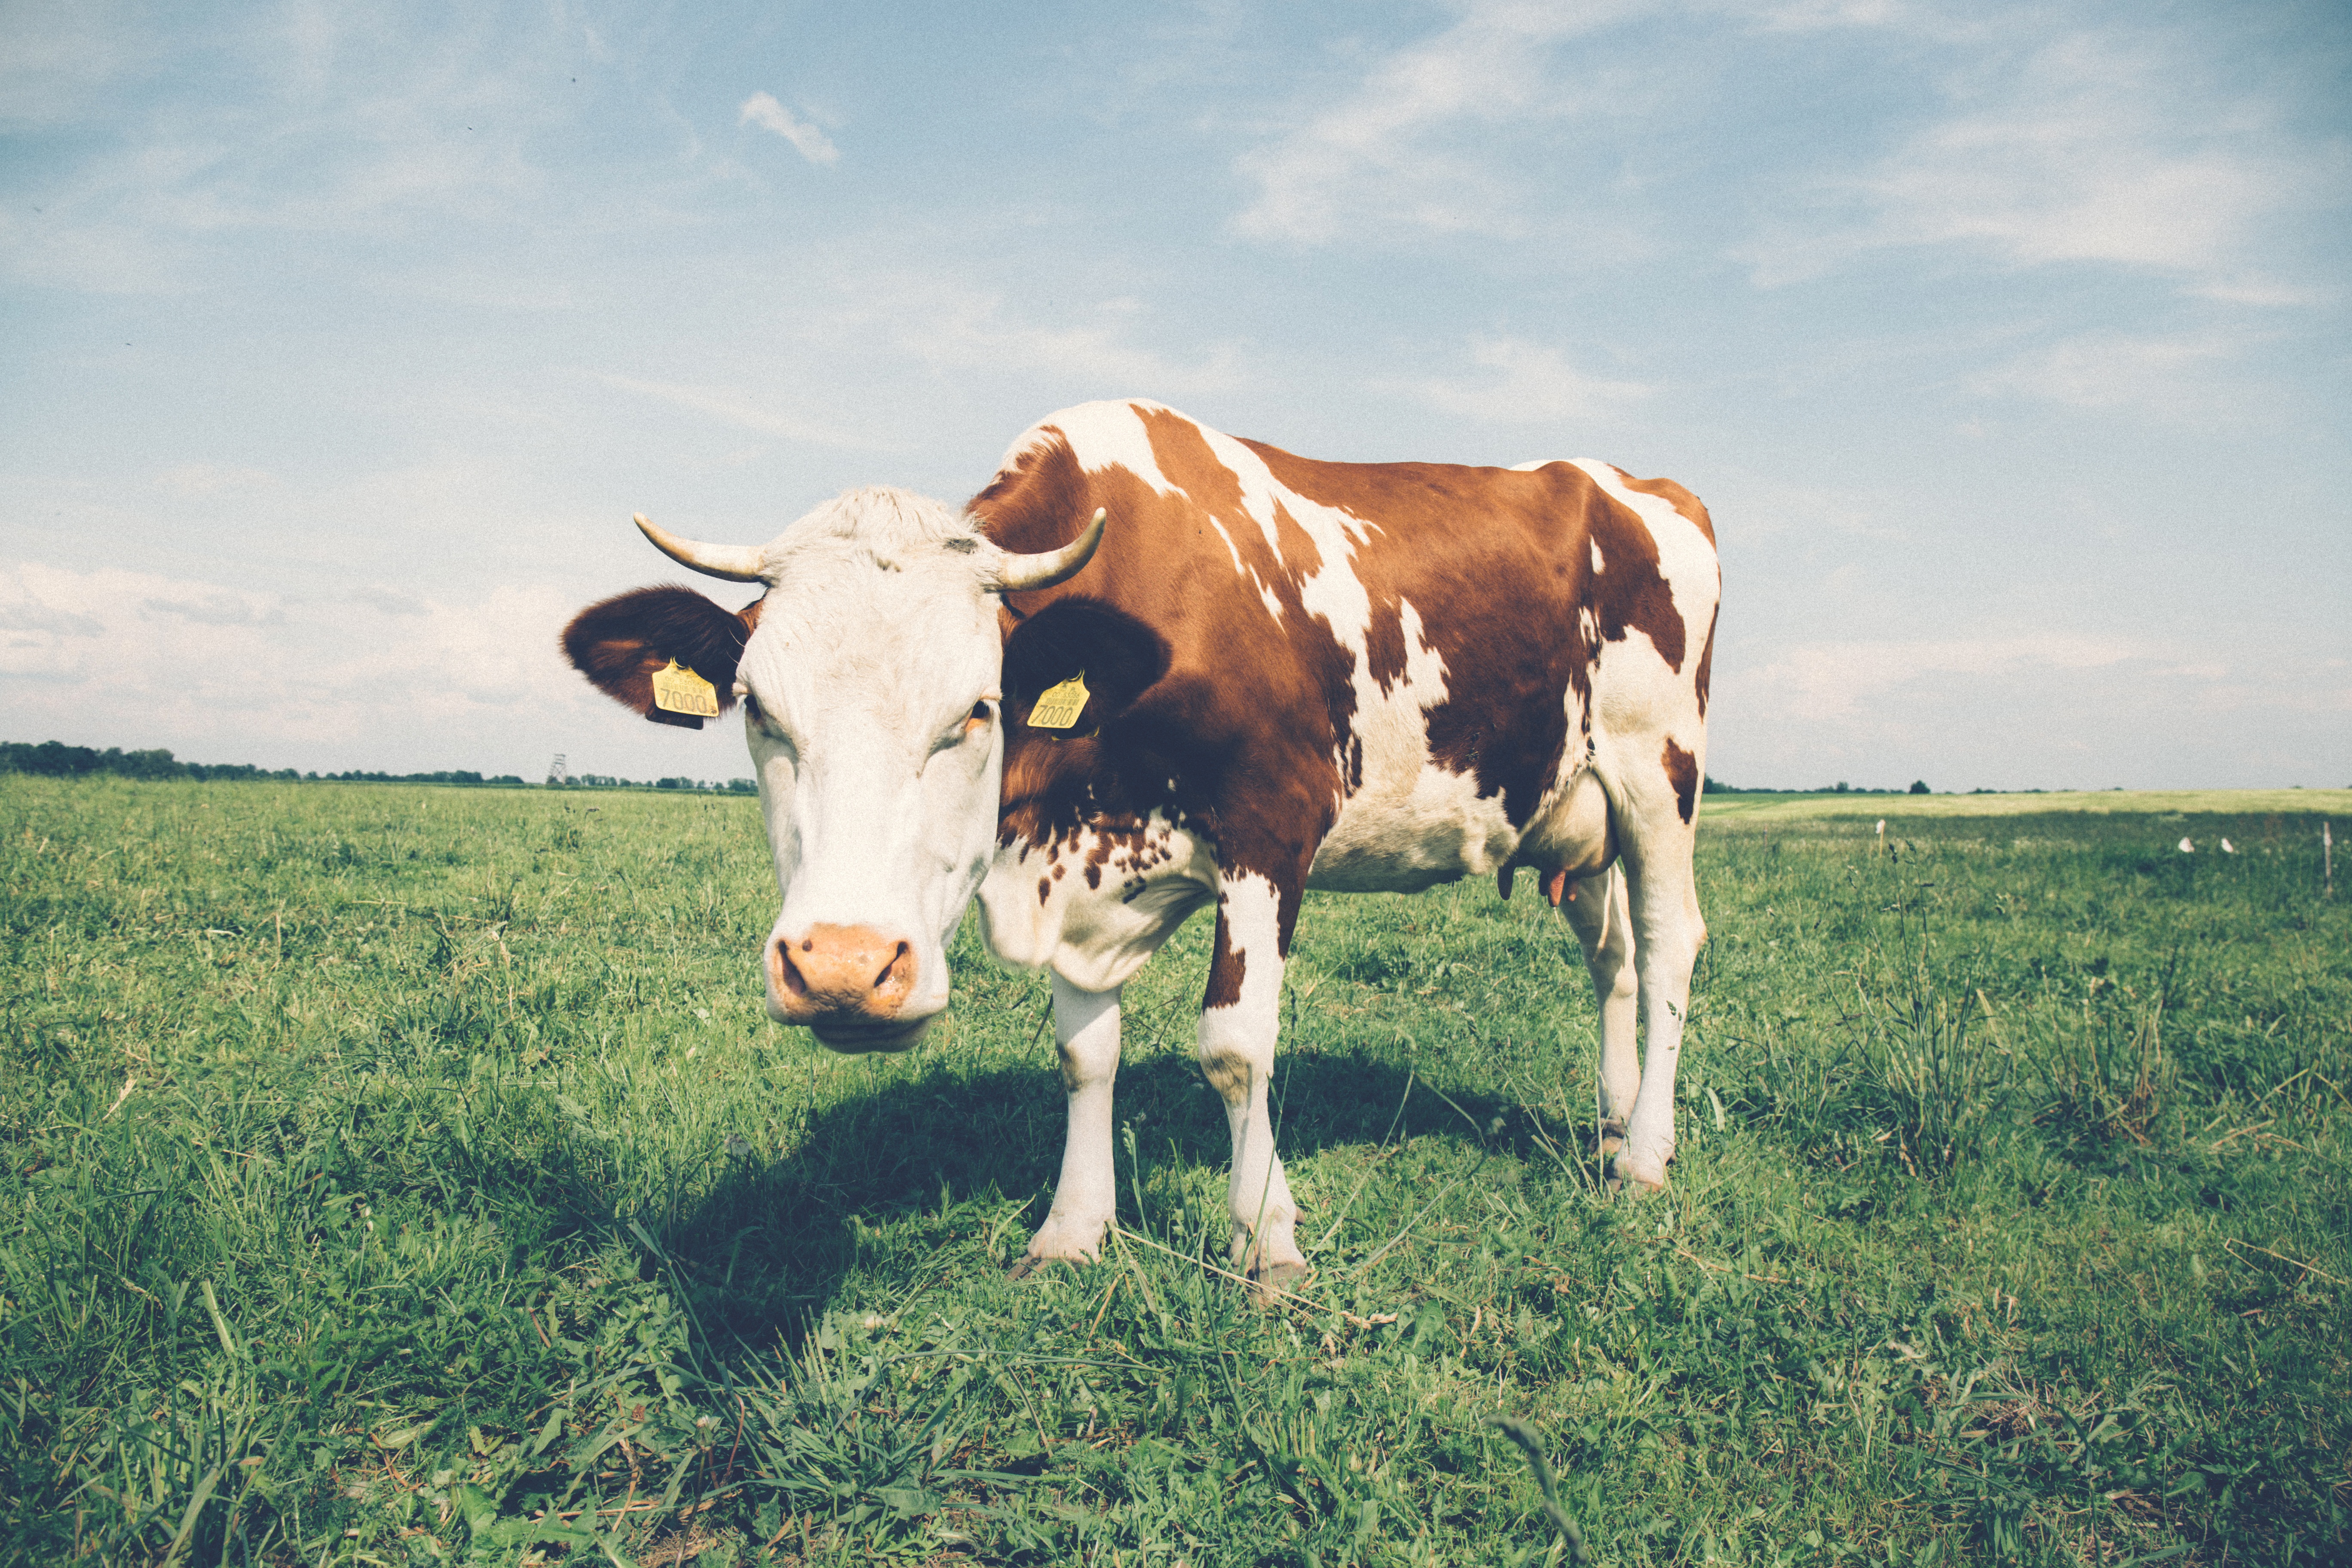
grass, field, farm, meadow, prairie, food, pasture, grazing, mammal, agriculture, bull, grassland, habitat, rural area, dairy cow, cattle like mammal, texas longhorn